NALSAR University of Law

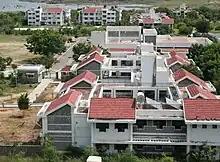

NALSAR offers a five-year integrated B.A LL.B.(Hons.) program and Integrated Program of Management (BBA+MBA). Admission to the undergraduate program is on the basis of the Common Law Admission Test (CLAT) which is taken by upwards of 100,000 students every year. With only about 160 seats offered at NALSAR, the program is considered highly selective. NALSAR follows a credit-based elective system, with certain mandatory courses, which require students to earn 200 credits over a period of five years to earn the degree.